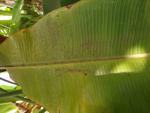
Label: xamthomonas